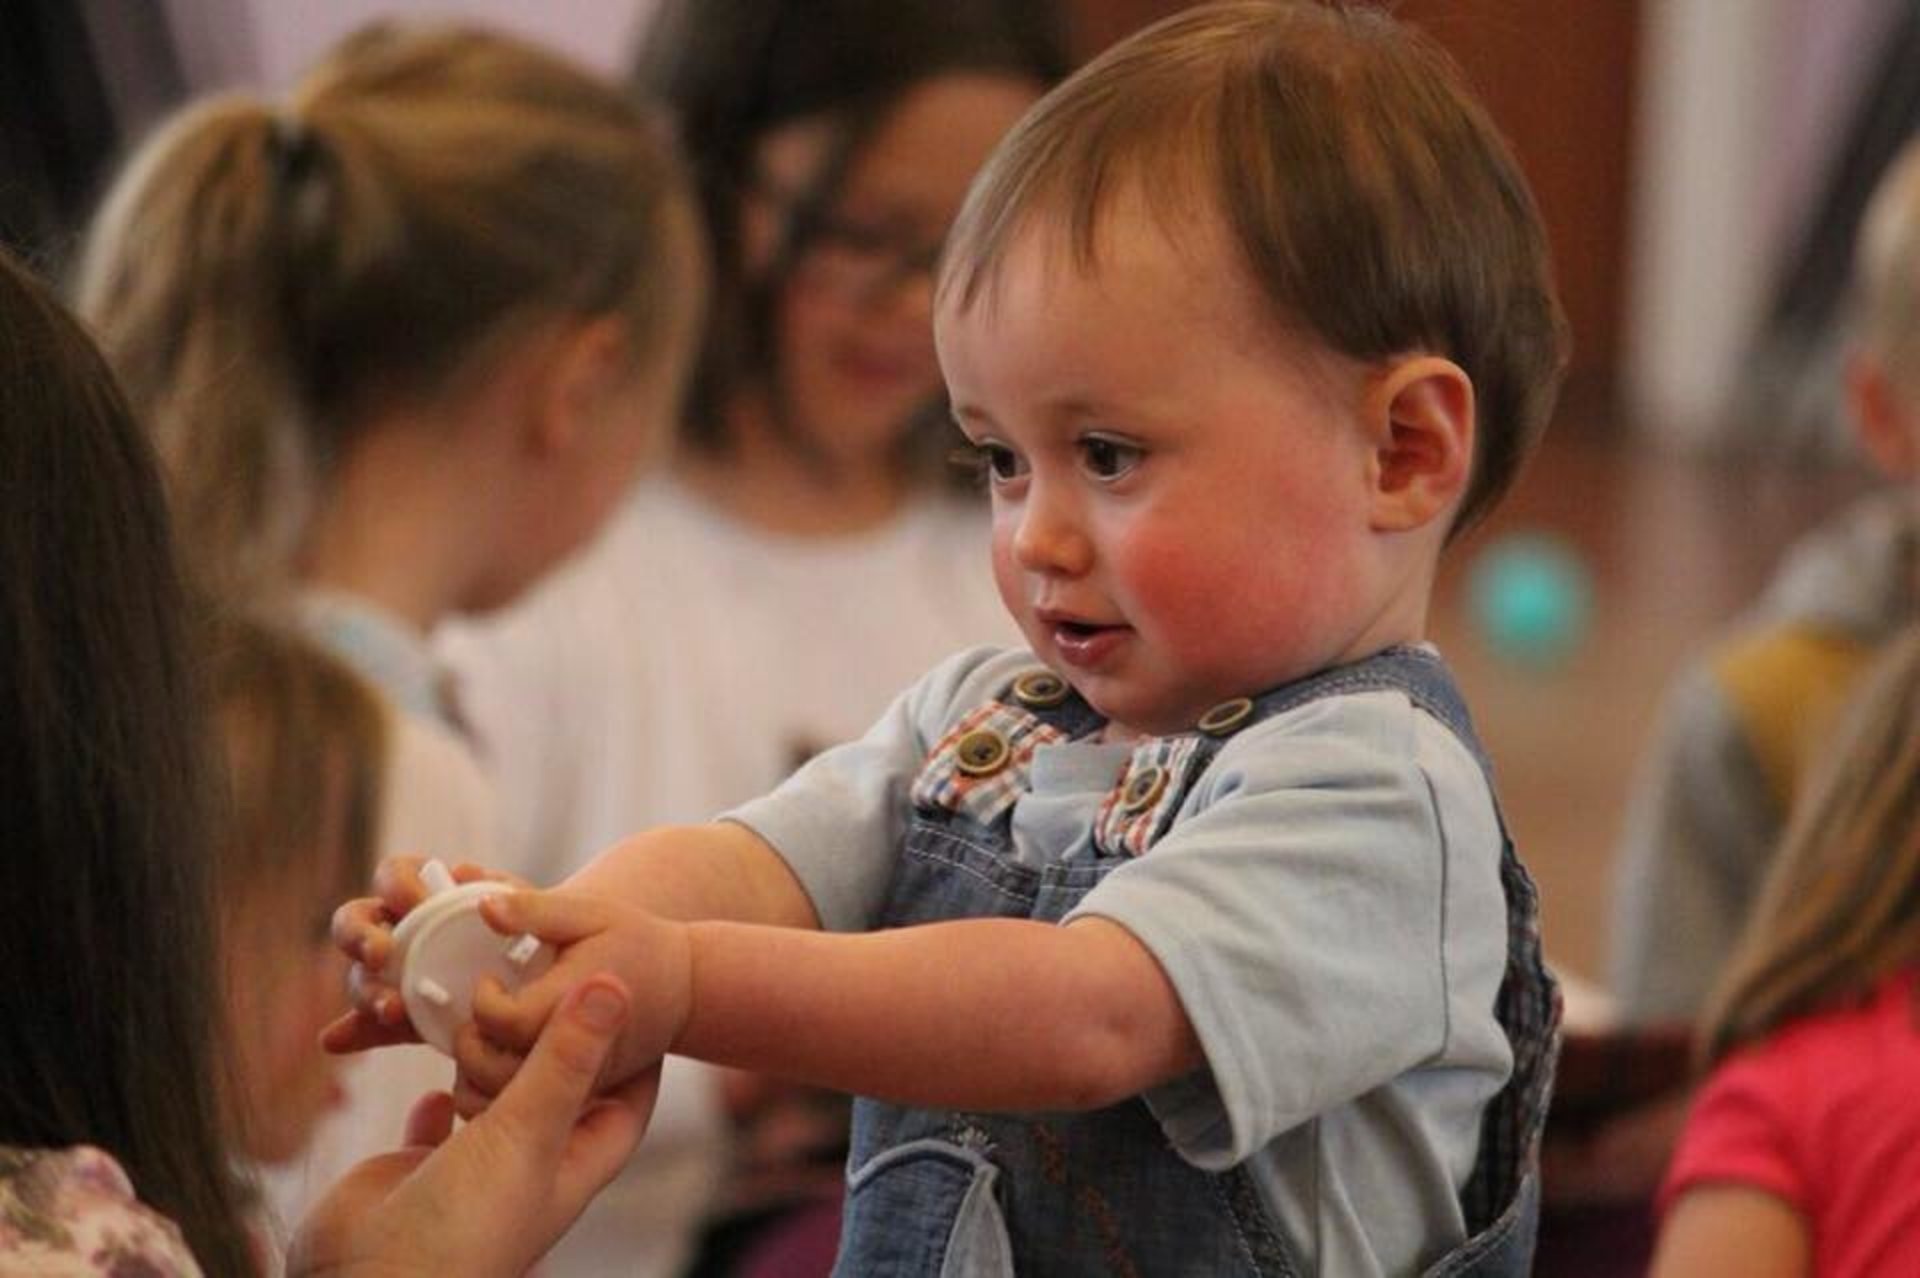
person, people, play, boy, child, preschooler, toddler, kindergarten, preschool, preschool children